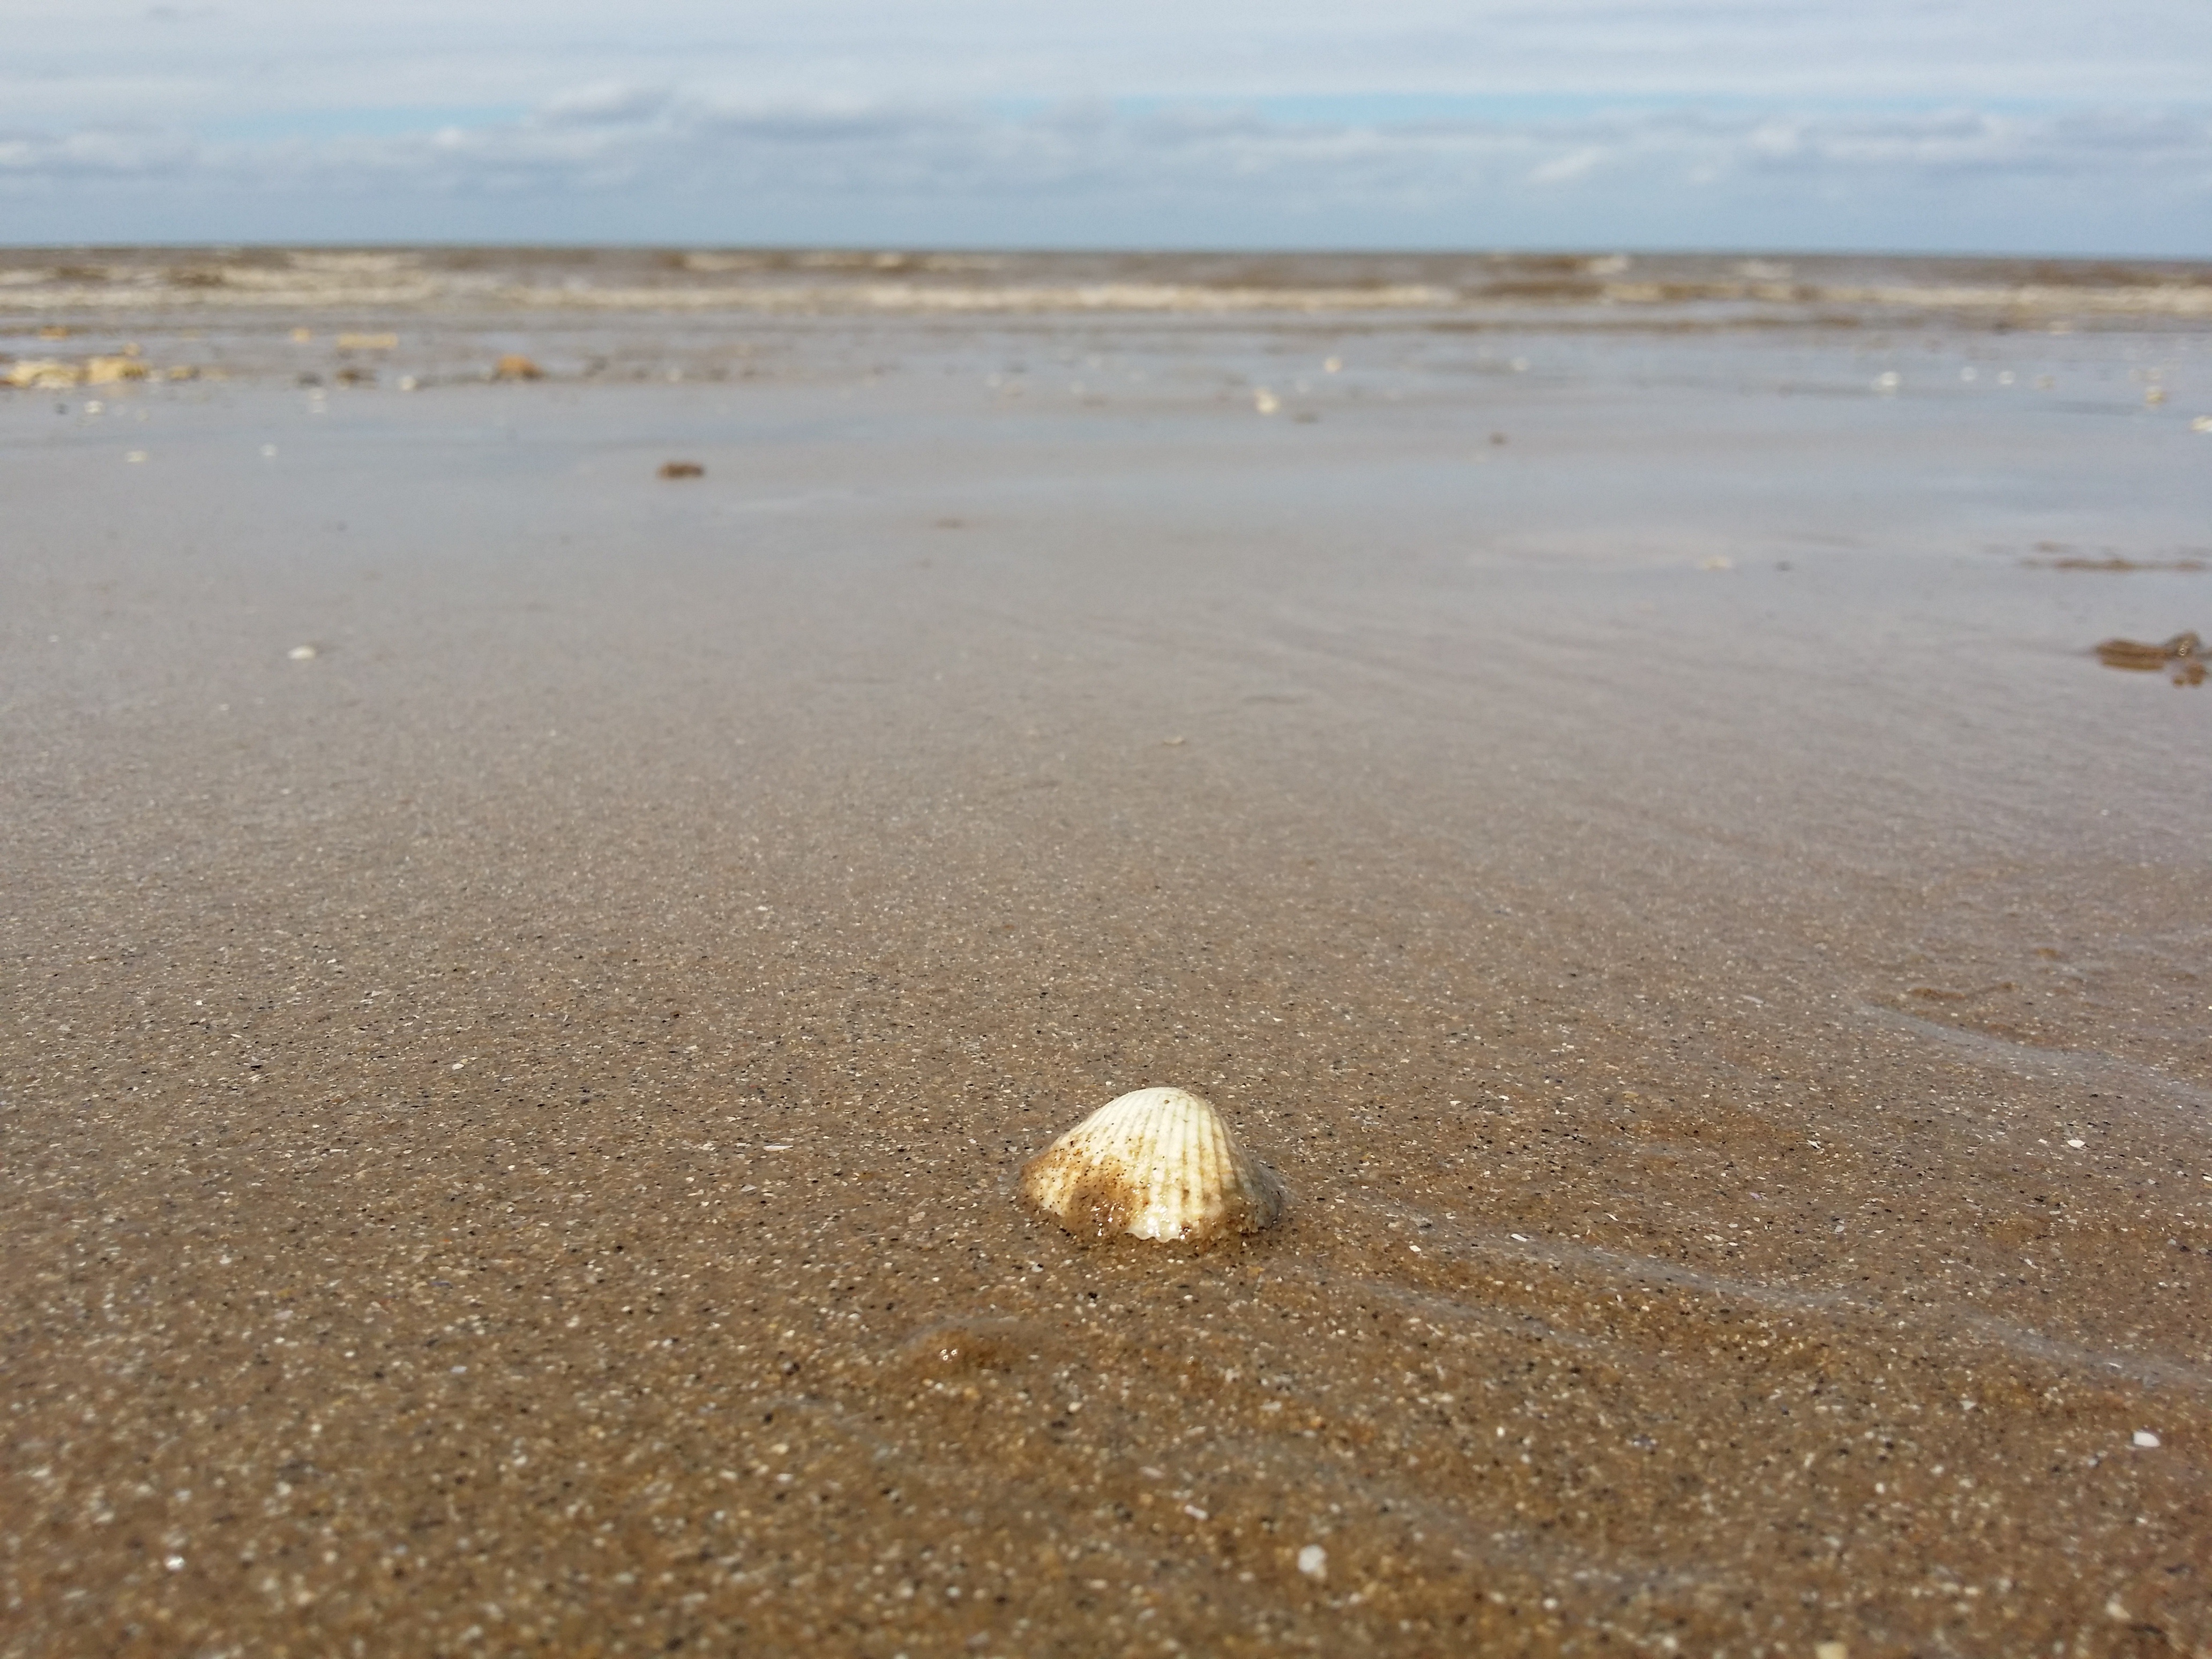
beach, sea, coast, sand, ocean, sunlight, shore, material, shell, body of water, seashell, mudflat